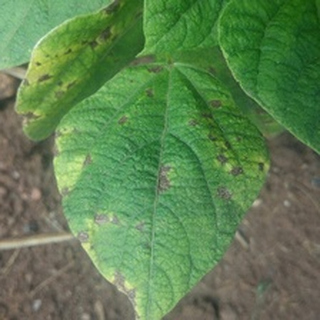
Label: bean_angular_leaf_spot